Ian Wilkinson (cyclist)

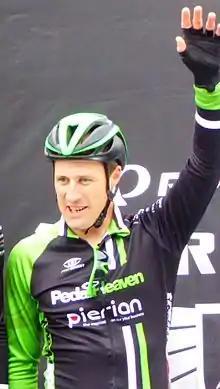
Wilkinson in 2016

Ian Wilkinson (born 14 April 1979) is a British racing cyclist from England, who currently rides for British amateur team Spartans Velo Club. A prolific rider, he competes at the top level in cross country and marathon mountain bike racing, cyclo-cross, circuit and road racing. He is a multiple national champion, winning championships as a junior, under 23 and senior rider. He has represented Great Britain at many international events such as World Championships and World Cups in several disciplines. Outside of cycling, Wilkinson's occupation is as a builder.